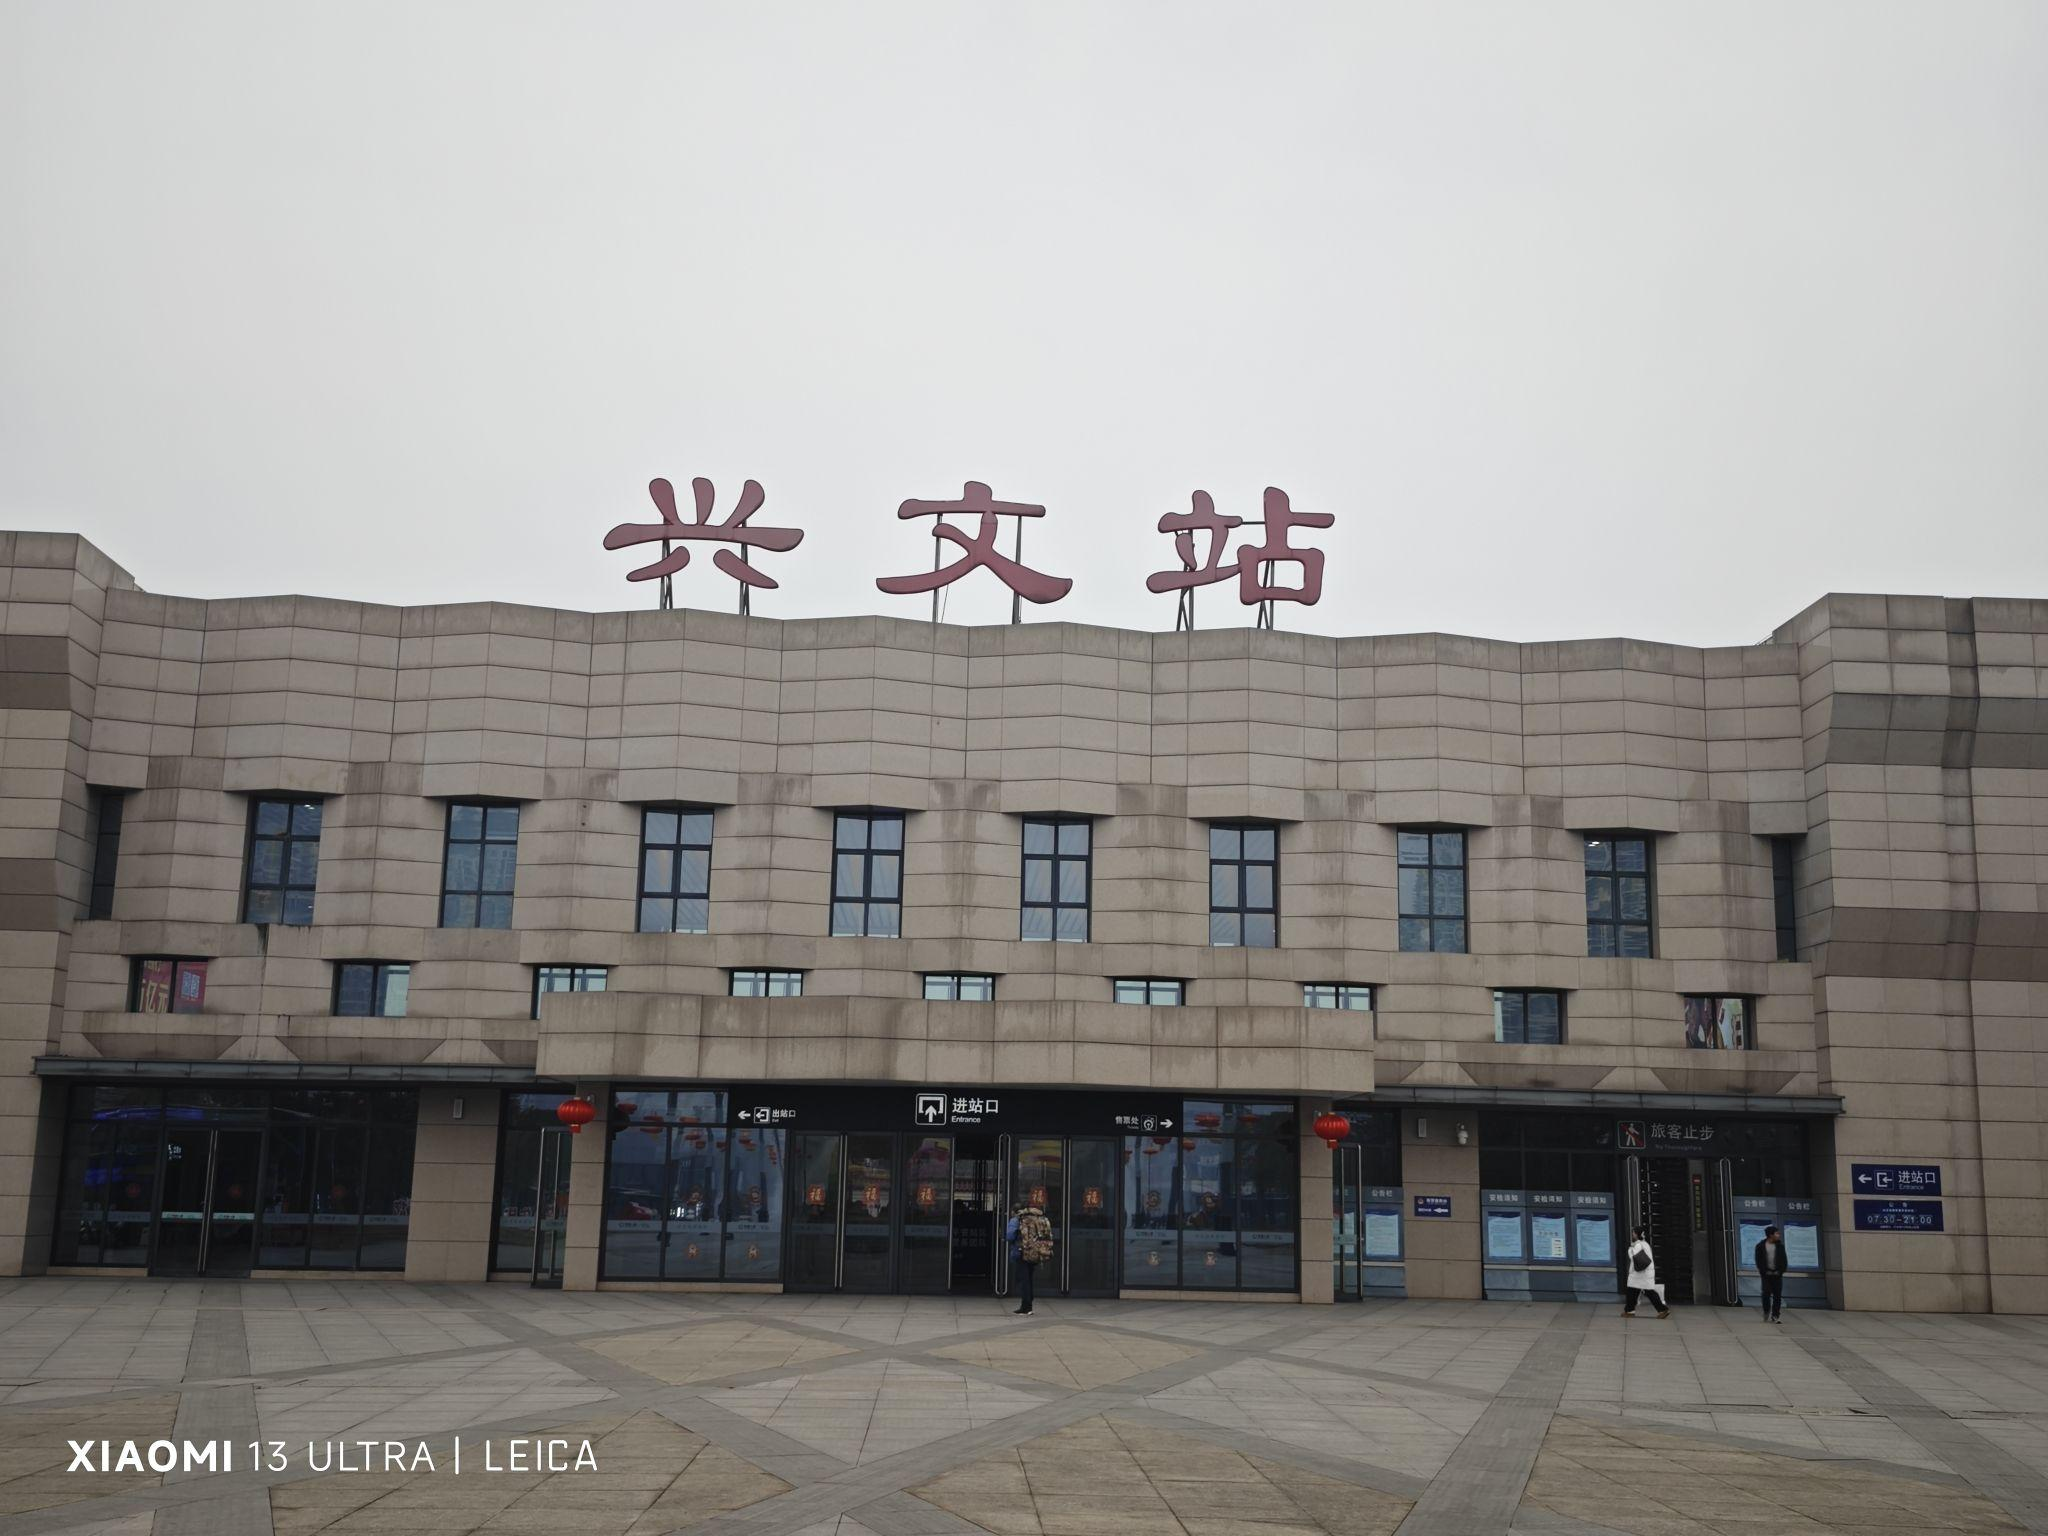
地标名称：兴文站
所在城市：宜宾市·兴文县